Alexander Jannaeus

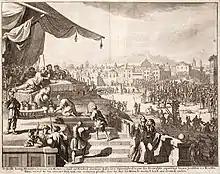
Alexander Jannaeus feasting during the crucifixion of the Pharisees, engraving by Willem Swidde, 17th century

After Jannaeus succeeded early in the war, the rebels asked for Seleucid assistance. Judean insurgents joined forces with Demetrius III Eucaerus to fight against Jannaeus. Alexander had gathered six thousand two hundred mercenaries and twenty thousand Jews for battle. Demetrius had forty thousand soldiers and three thousand horses. There were attempts from both sides to persuade each other to abandon positions, but were unsuccessful. The Seleucid forces defeated Jannaeus at Shechem, and all of Alexander's mercenaries were killed in battle.